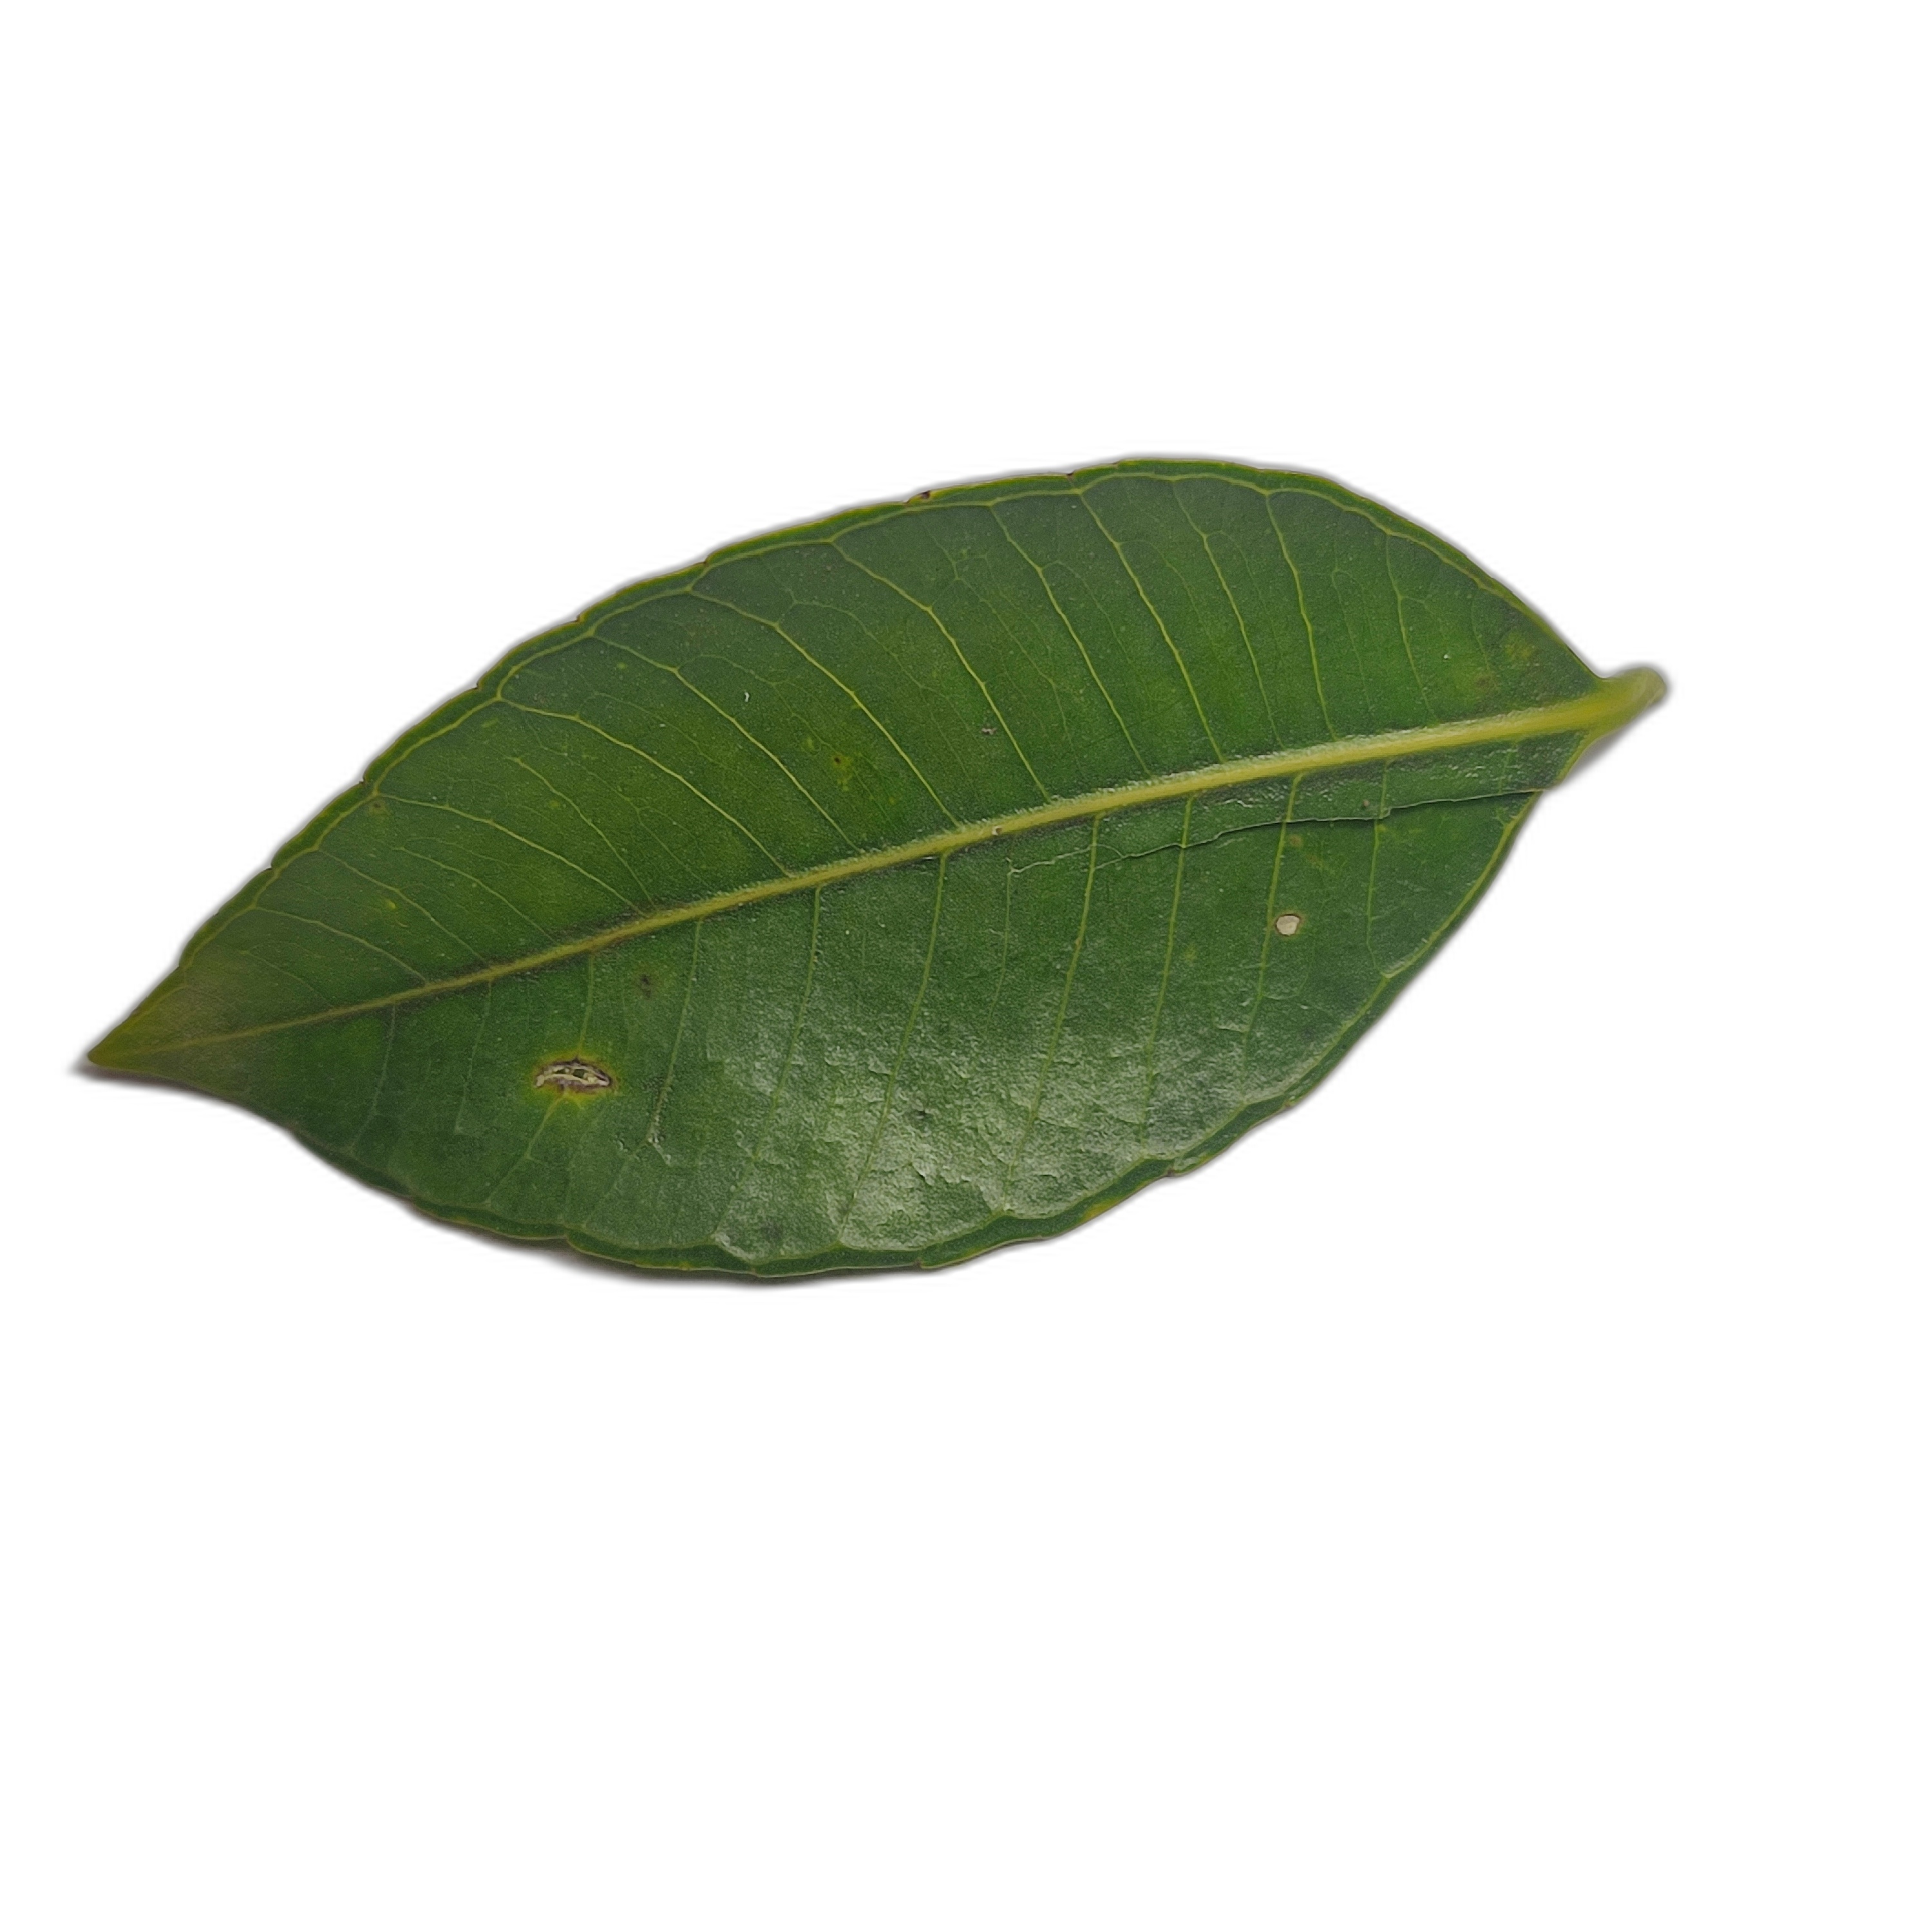
Label: healthy